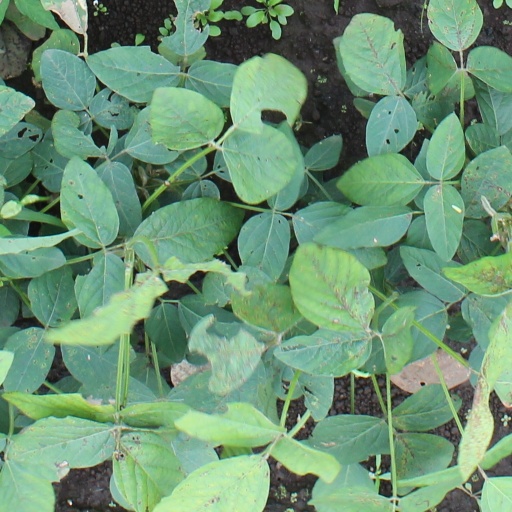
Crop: soybean